VBTP-MR Guarani

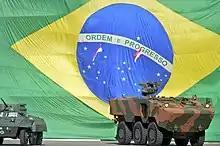
VBTP-MR Guarani armed with a Remax during the ceremony to commemorate the 71 years of the Taking of Monte Castelo; next to it an M8 Greyhound used in Italy.

In 2018 the 30th Mechanized Infantry Battalion in Uberlandia-MG received 30 armored vehicles VBTP-MR Guarani.